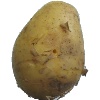
Label: Potato White 1